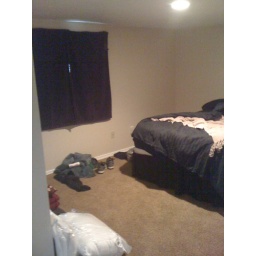
Our current sleeping space in the basement. Typical &amp;quot;first home&amp;quot; curtains (i.e., bath towels nailed to the wall). :)